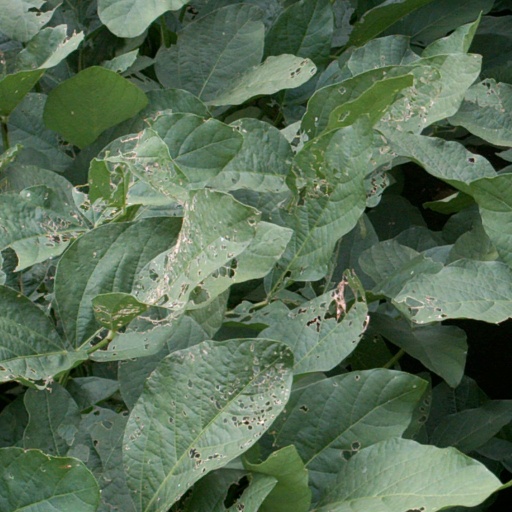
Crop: soybean